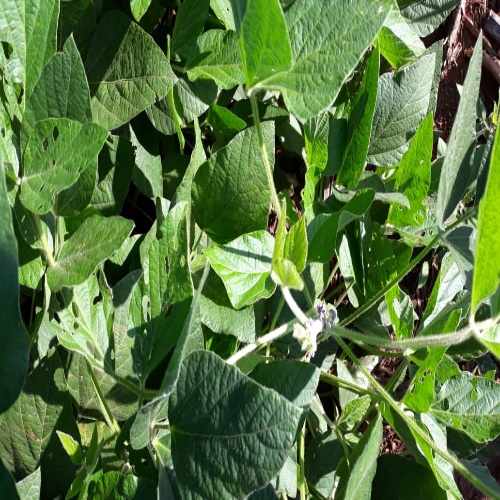
Label: Caterpillar